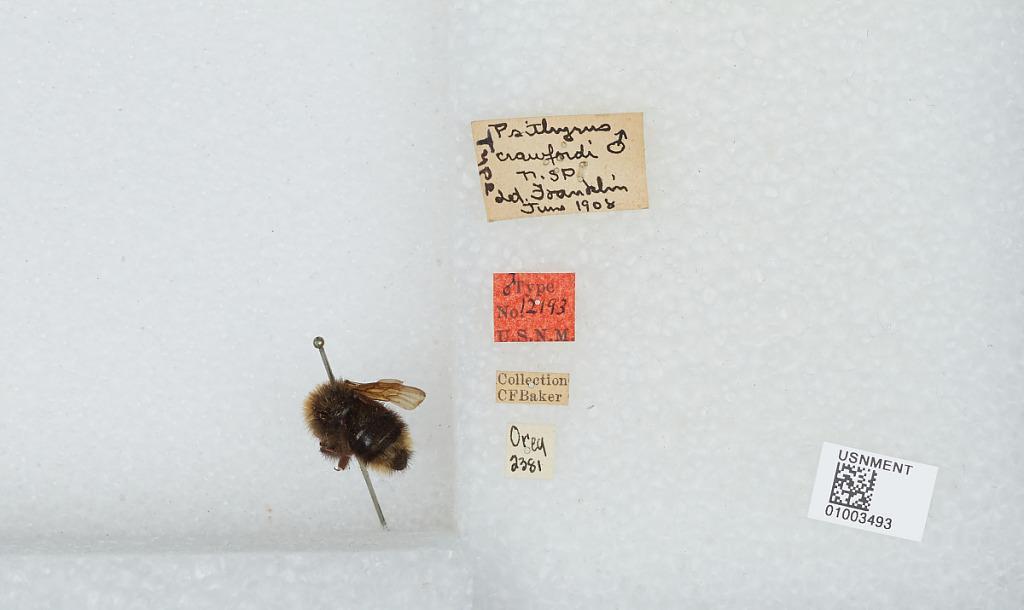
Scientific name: Bombus (Psithyrus) insularis (Smith)
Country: United States
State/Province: Oregon
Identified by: Franklin